Pont du Garigliano station

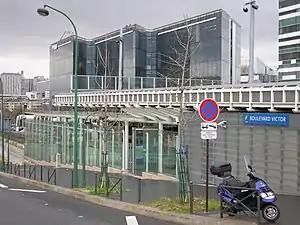
View of the station from adjacent road.

Pont du Garigliano station is a station on the RER C line of the Paris Region's express suburban rail system, the Réseau Express Régional (RER) and Line 3a of the Île-de-France tramway network. The station is named for the nearby Pont du Garigliano and Hôpital Européen Georges-Pompidou